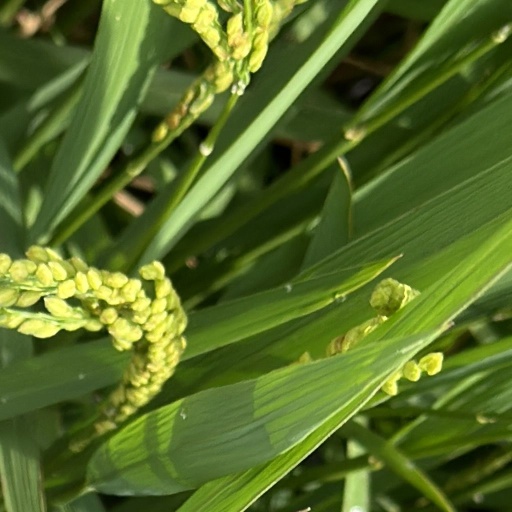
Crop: rice